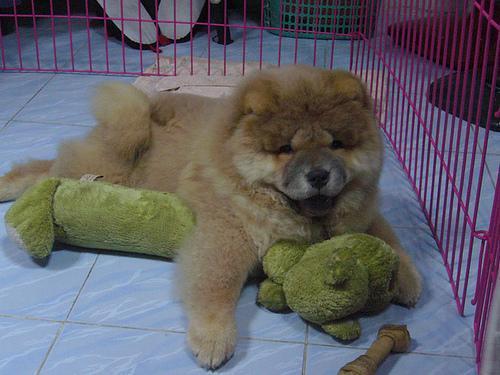
chow